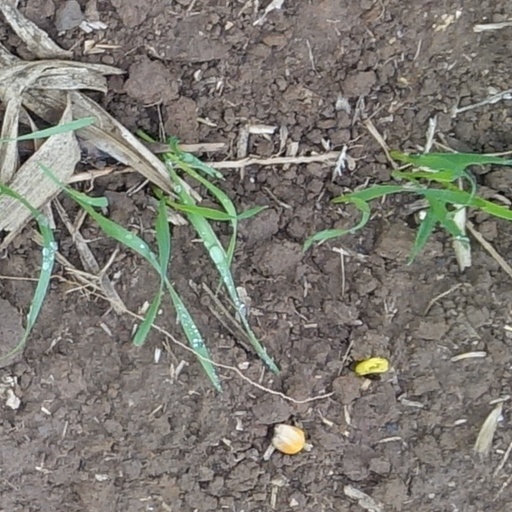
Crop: wheat